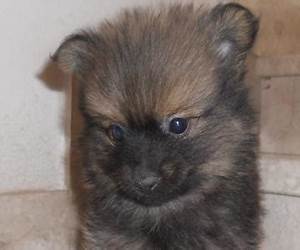
Label: dog